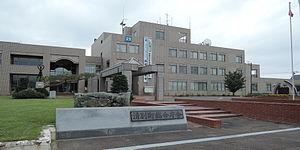
Yūbetsu est un bourg du district de Monbetsu, situé dans la sous-préfecture d'Okhotsk, sur l'île de Hokkaidō, au Japon.